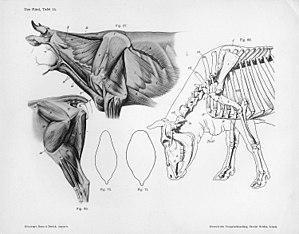
Bos taurus est le nom scientifique donné à l'ensemble des bovins domestiques de l'Ancien Monde issus de l'aurochs sauvage. Il s'agit d'une espèce de mammifères ruminants de grande taille. Deux sous-espèces principales sont distinguées : la Vache domestique d'Europe et le Zébu, auxquelles certains auteurs ajoutent Bos taurus primigenius, l'Aurochs éteint au XVIIᵉ siècle sous sa forme sauvage, mais dont les éleveurs tentent de reconstituer une race très proche.